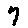
Label: 7